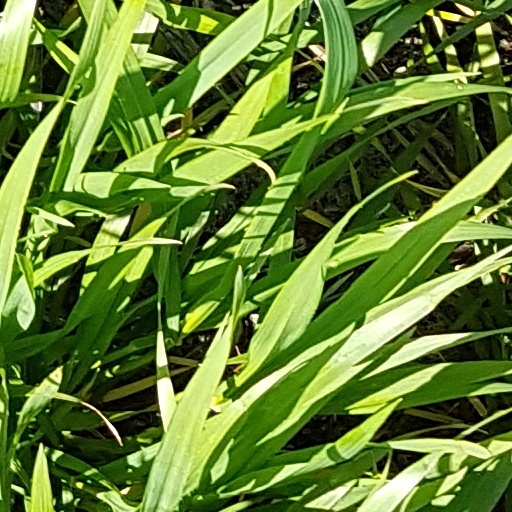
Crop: wheat